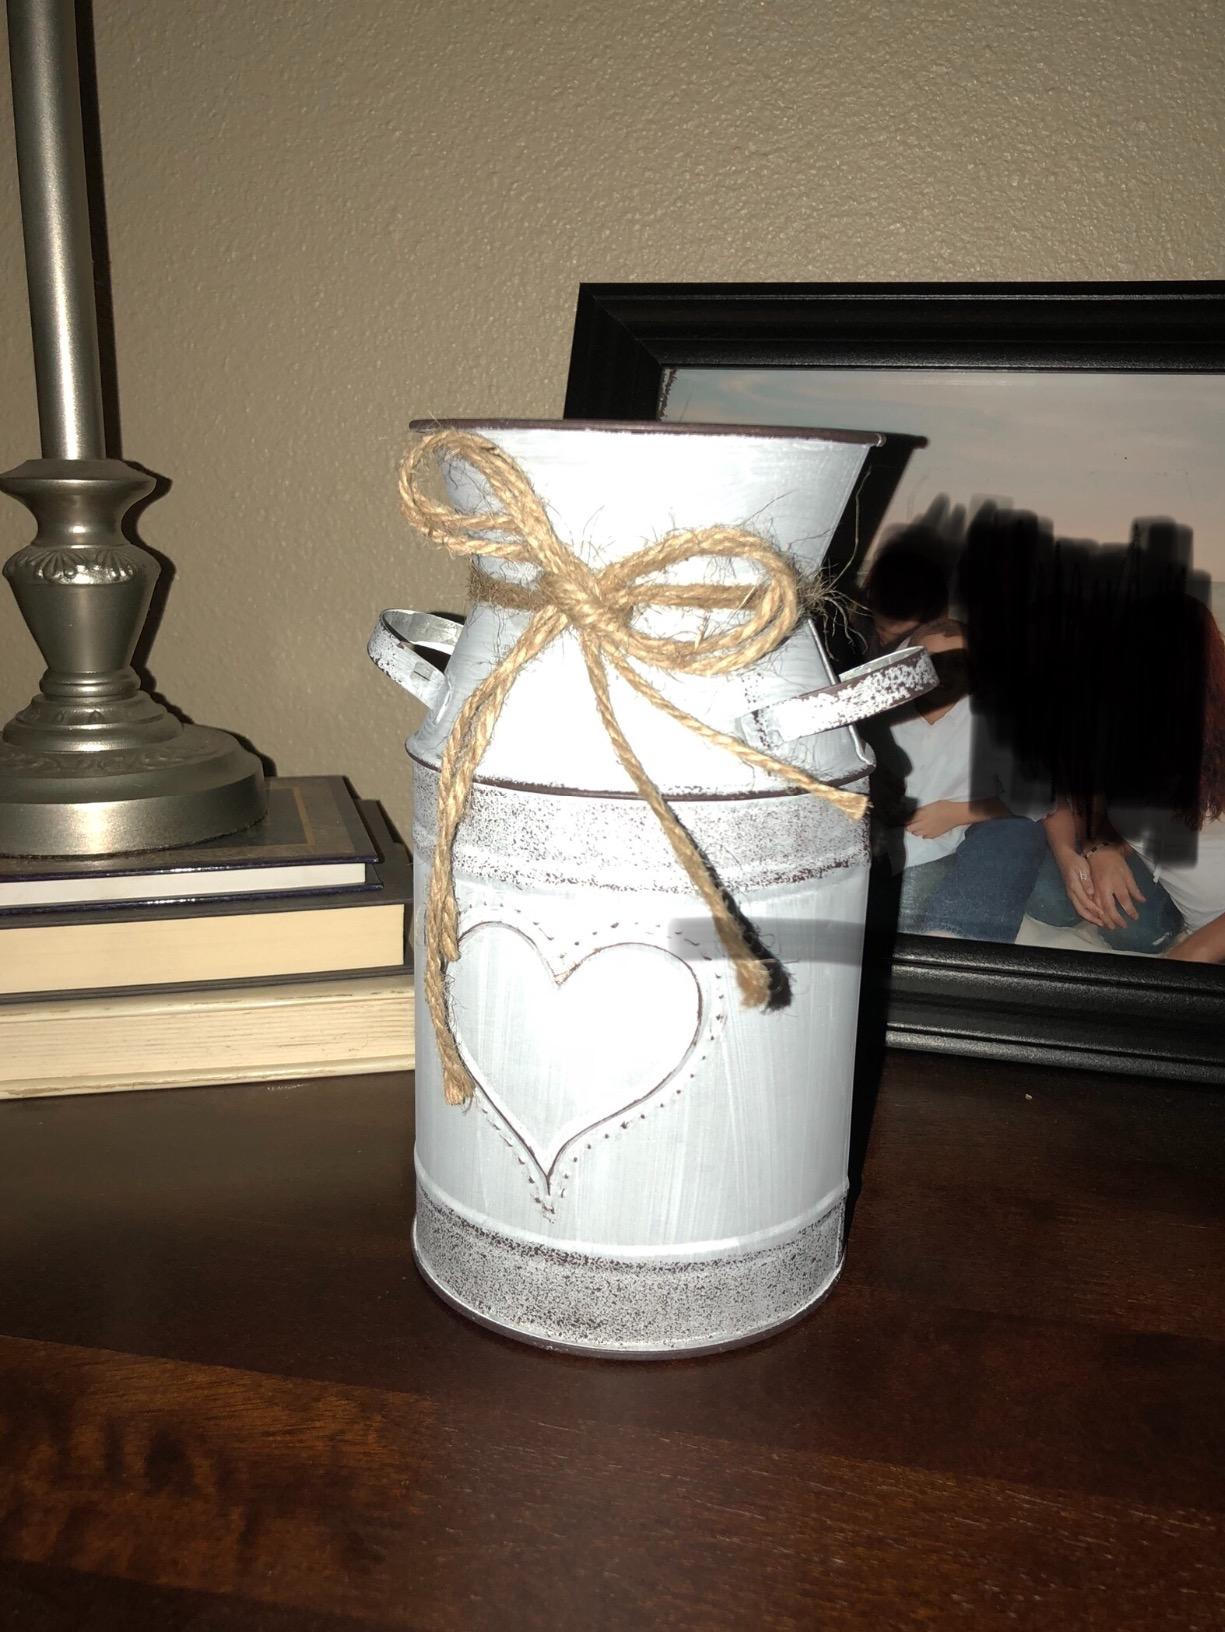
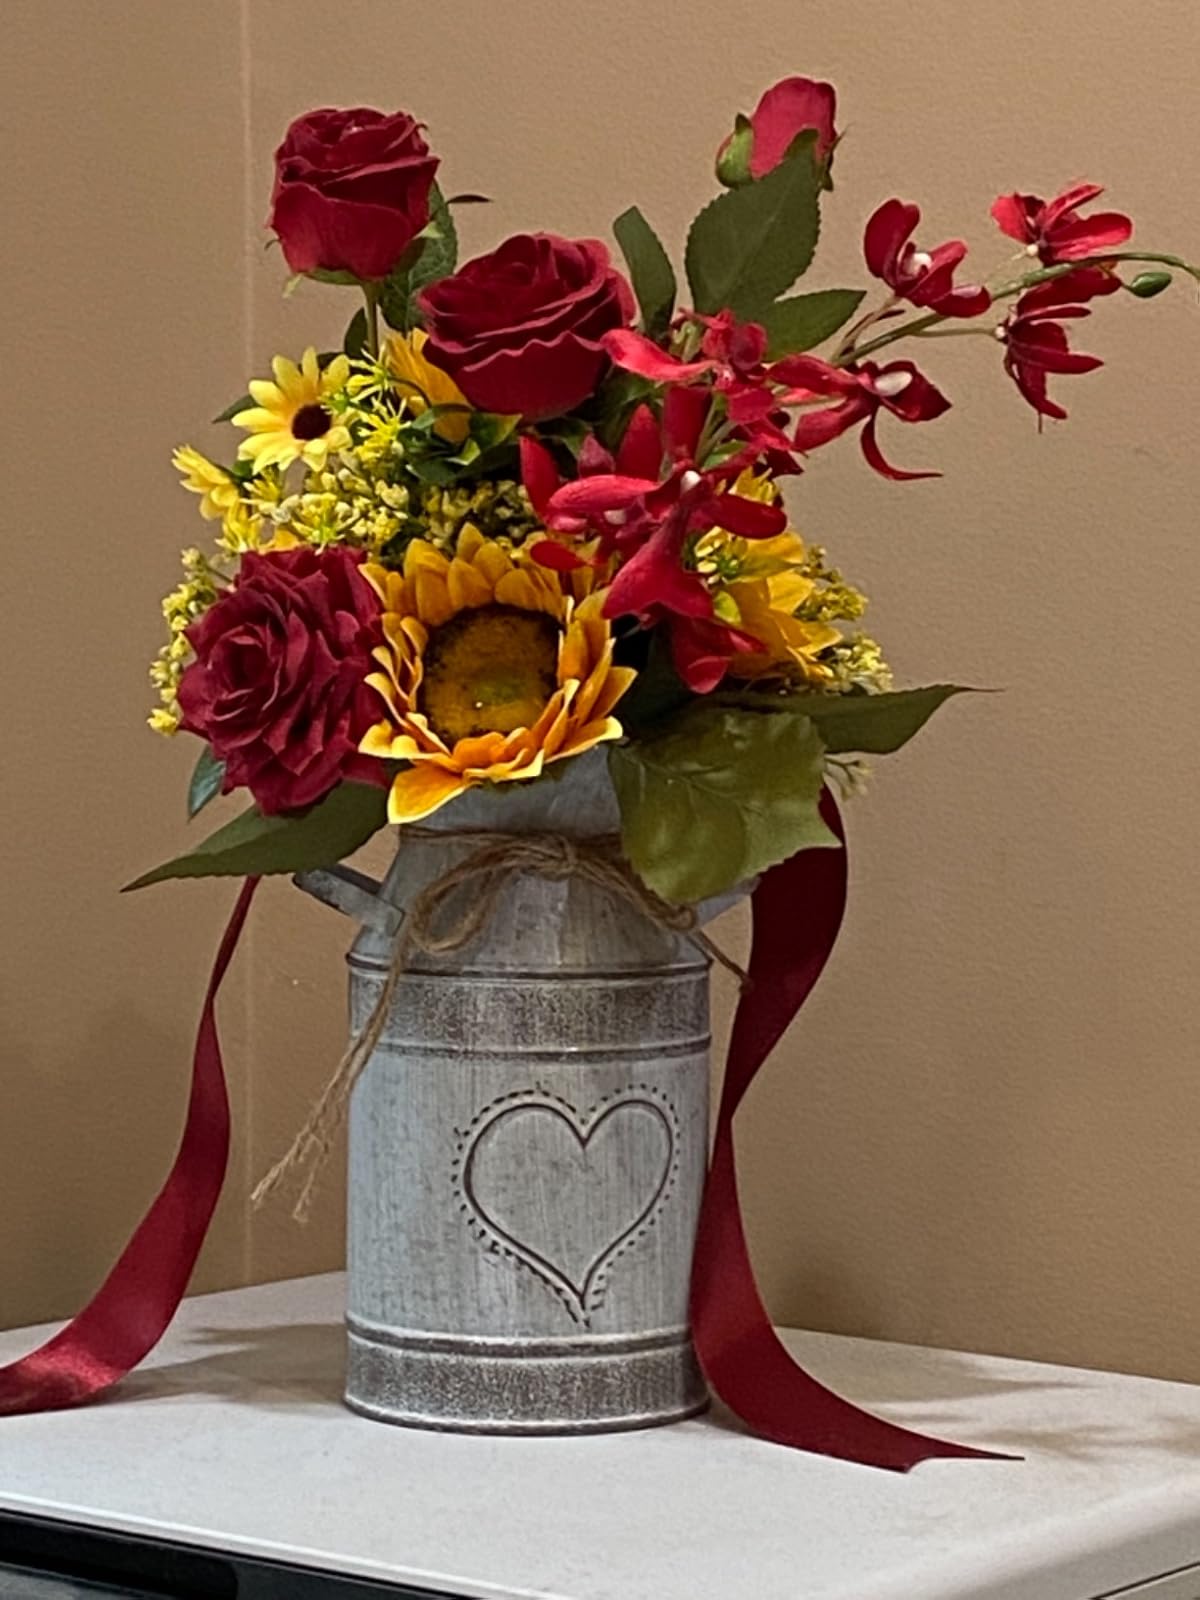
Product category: vase
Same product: yes